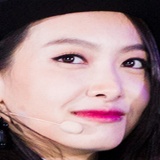
diễn viên Tống Thiến (Victoria)